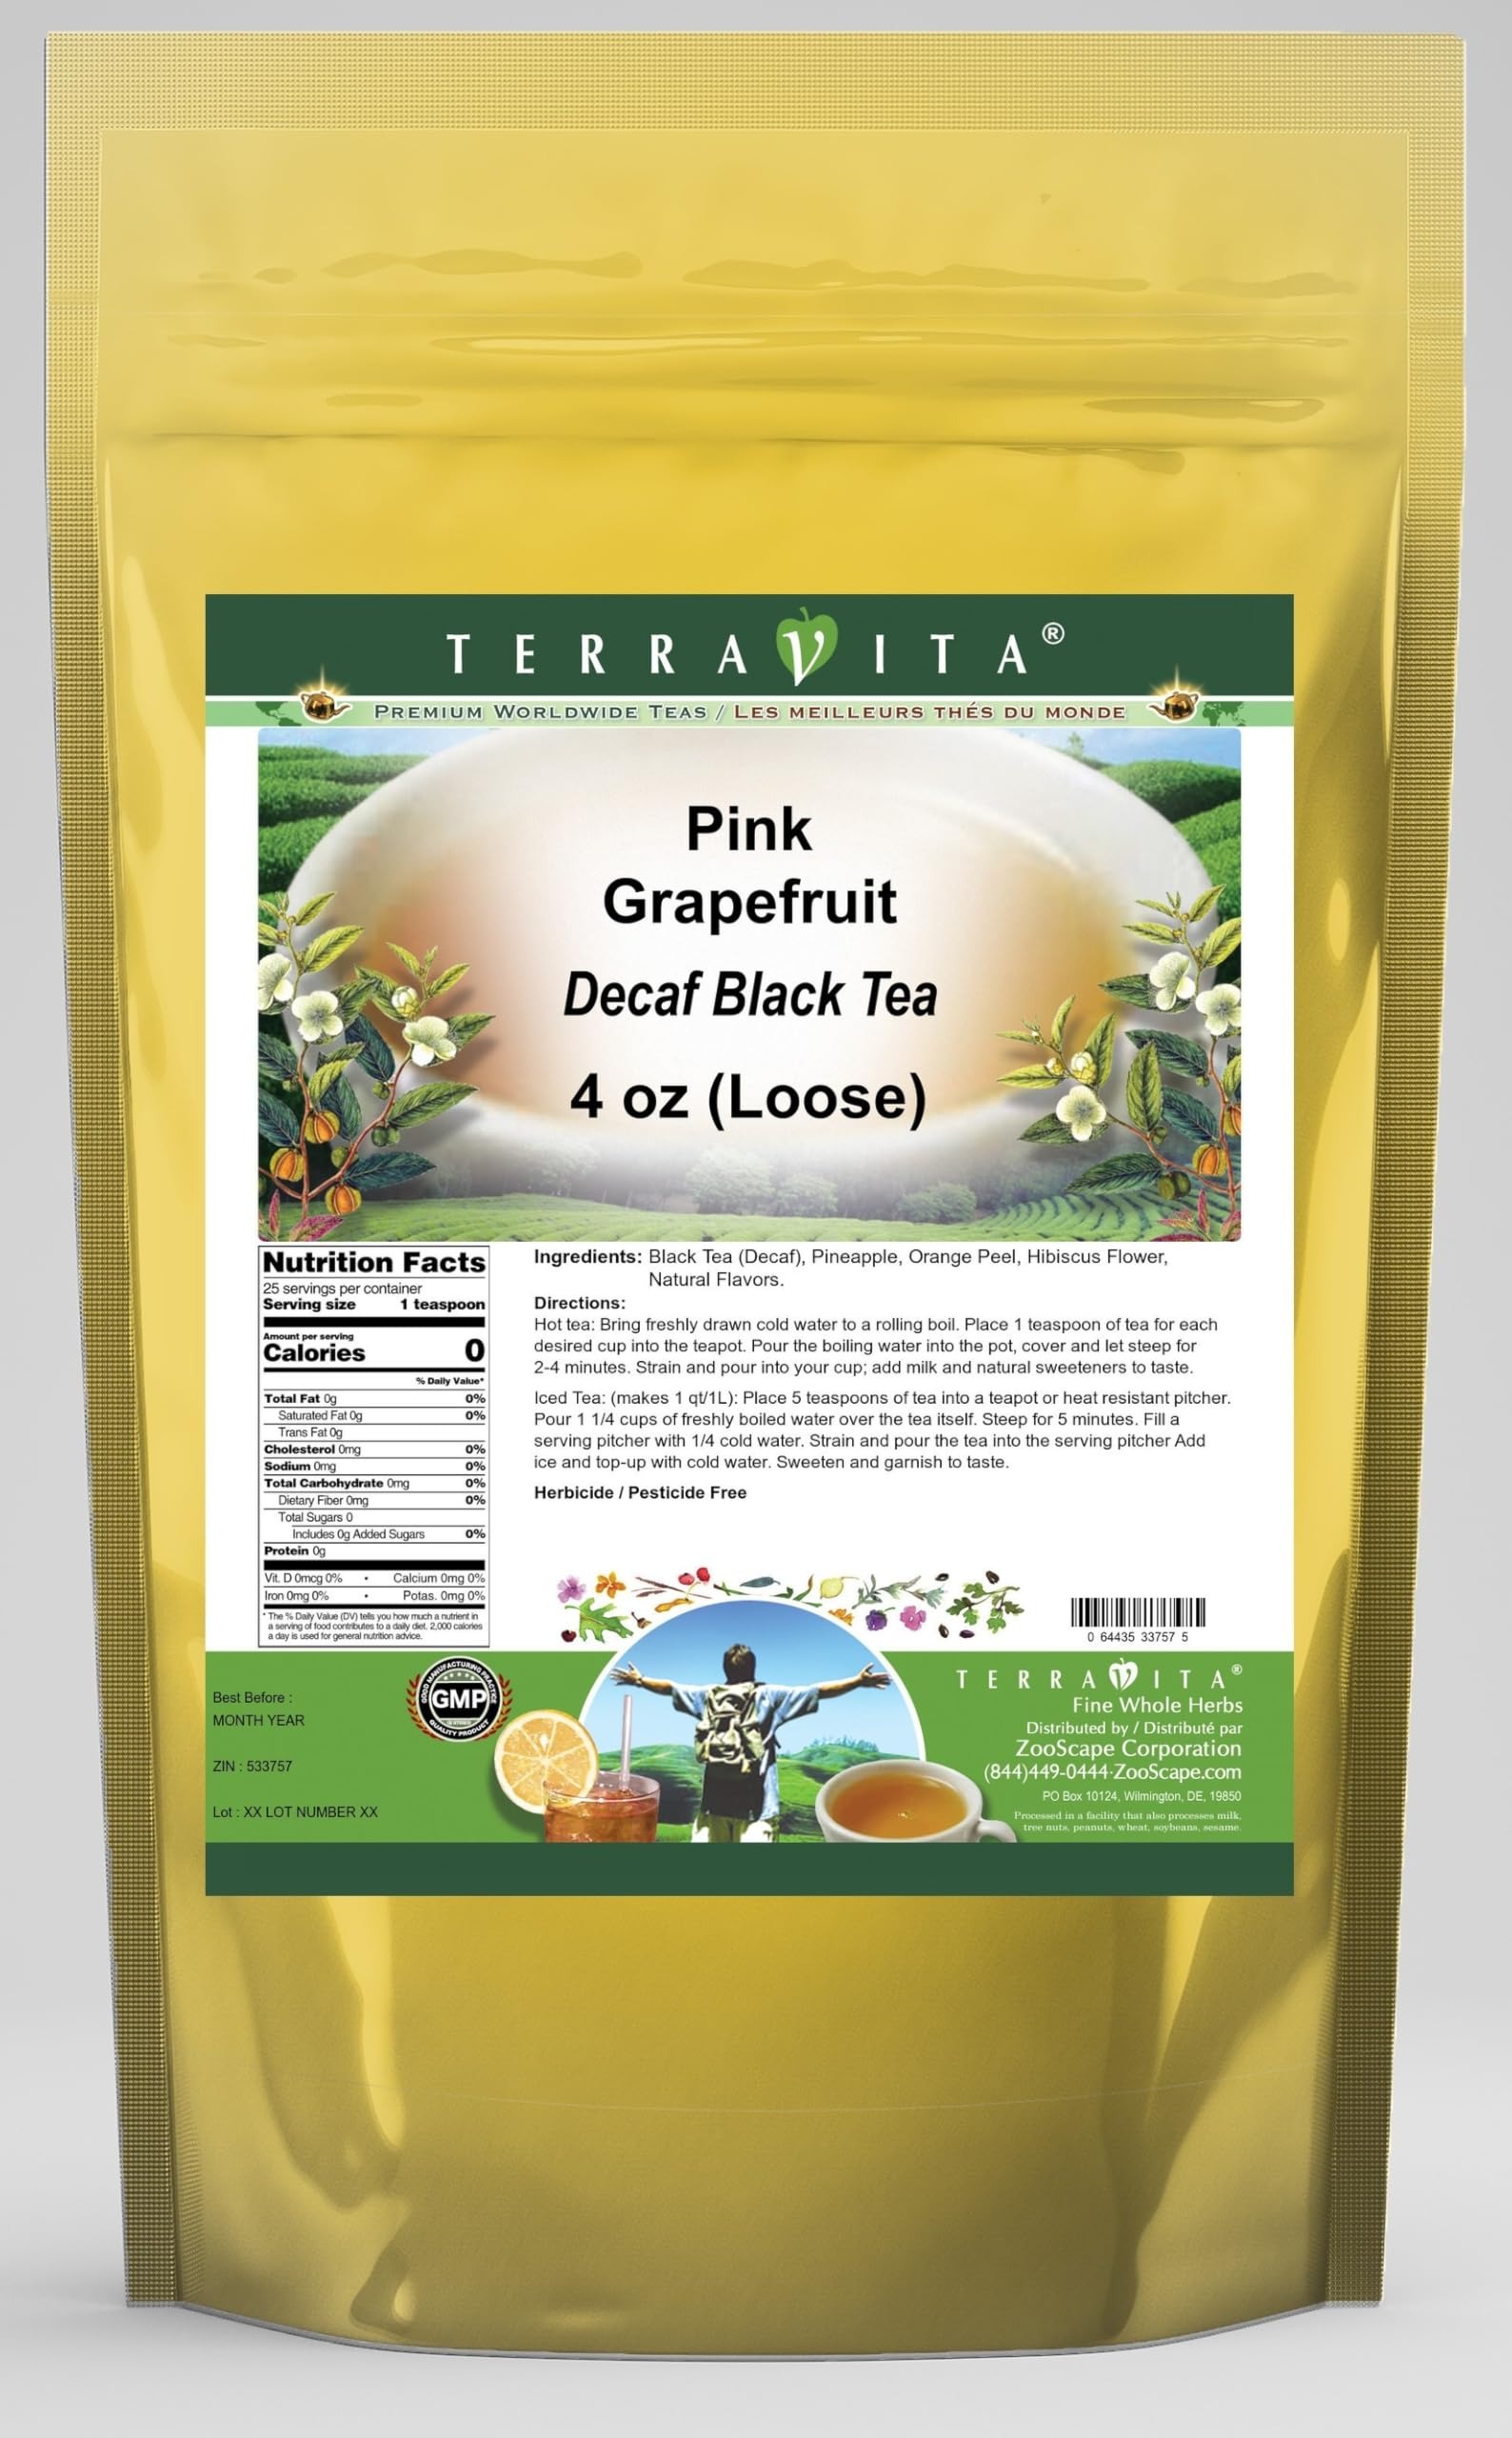
Item Name: Pink Grapefruit Decaf Black Tea (Loose) (4 oz, ZIN: 533757) - 2 Pack
Bullet Point 1: Our Pink Grapefruit Decaf Black Tea is a wonderful flavored decaffeinated Black tea with Pineapple, Orange Peel and Hibiscus Flower. You will enjoy the simple and elegant Pink Grapefruit taste! - Ingredients: Decaf Black tea, Pineapple, Orange Peel, Hibiscus Flower and Natural Pink Grapefruit Flavor.
Bullet Point 2: No fillers.
Bullet Point 3: Manufacturer: TerraVita
Bullet Point 4: Size: 4 oz
Bullet Point 5: Loose Leaf Black Tea - Packed in a convenient upright pouch!
Product Description: Our Pink Grapefruit Decaf Black Tea is a wonderful flavored decaffeinated Black tea with Pineapple, Orange Peel and Hibiscus Flower. You will enjoy the simple and elegant Pink Grapefruit taste! - Ingredients: Decaf Black tea, Pineapple, Orange Peel, Hibiscus Flower and Natural Pink Grapefruit Flavor. - Hot tea brewing method: Bring freshly drawn cold water to a rolling boil. Place 1 teaspoon of tea for each desired cup into the teapot. Pour the boiling water into the pot, cover and let steep for 2-4 minutes. Strain and pour into your cup; add milk and natural sweeteners to taste. - Iced tea brewing method: (to make 1 liter/quart): Place 5 teaspoons of tea into a teapot or heat resistant pitcher. Pour 1 1/4 cups of freshly boiled water over the tea itself. Steep for 5 minutes. Fill a serving pitcher with 1/4 cold water. Strain and pour the tea into the serving pitcher Add ice and top-up with cold water. Sweeten and garnish to taste. - TerraVita is an exclusive line of premium-quality, natural source products that use only the finest, purest and most potent ingredients found around the world. TerraVita is hallmarked by the highest possible standards of purity, potency, stability and freshness. All of our products are prepared with the highest elements of quality control, from raw materials through the entire manufacturing process, up to and including the moment that the bottles or bags are sealed for freshness and shipped out to you. Our highest possible standards are certified by independent laboratories and backed by our personal guarantee. - TerraVita exists to meet and ensure your family's health and wellness without the harmful effects of chemicals and health products. We strive to make all of our products affordable and reliable and are constantly searching the mark
Value: 8.0
Unit: Ounce

Price: 49.325